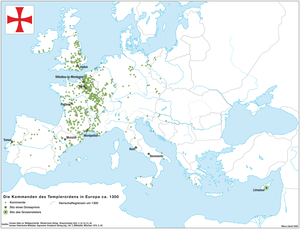
L’ordre du Temple est un ordre religieux et militaire issu de la chevalerie chrétienne du Moyen Âge, dont les membres sont appelés les Templiers.
Une commanderie templière est selon Hervé Baptiste, architecte en chef des Monuments historiques, « un ensemble de bâtiments tenant à la fois du monastère et de la ferme de rapport, et destinés à procurer des fonds pour soutenir l'action des chevaliers du Temple en Terre sainte. Contrairement aux commanderies au contact avec les « infidèles » au Moyen-Orient, en Espagne ou au Portugal, il n'y a donc rien ici de militaire ».
Une commanderie est un établissement foncier appartenant à un ordre religieux et militaire.